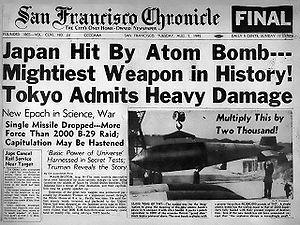
Le San Francisco Chronicle est un journal quotidien publié à San Francisco, et qui constitue l'un des plus importants journaux de Californie. Il a été créé en 1865, et s'appelait alors The Daily Dramatic Chronicle. Il appartient à la Hearst Corporation, et son tirage quotidien atteint 512 000 exemplaires en semaine, et 540 000 le dimanche.